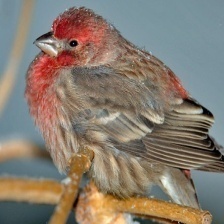
Species: HOUSE FINCH
Scientific name: HAEMORHOUS MEXICANUS
ImageNet parent category: house_finch